Swiss literature

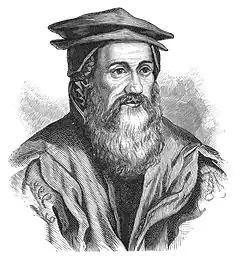
Conrad Gessner

The Swiss humanists wrote in Latin, as did also the Swiss Reformers, at any rate for the most part, though the Zurich Bible of 1531 is an exception. Nicholas Manuel (1484–1530), a multisided Bernese, composed satirical poems in German against the pope, while Valerius Anshelm (died 1540), also of Bern, wrote one of the best Swiss chronicles. Aegidius Tschudi of Glarus, despite great literary activity, published but a single German work in his lifetime, the "Uralt warhafflig Alpisch Rhaetia sam pt dem Tract der anderen Alpgebirgen" (1538) besides his map of Switzerland (same date). Sebastian Munster, who was a Swiss by adoption, published (1544) his "Cosmographia" in German, the work being translated into Latin in 1550. But the multisided Conrad Gesner, a born Swiss, wrote all his works in Latin, German translations appearing only at a later date.